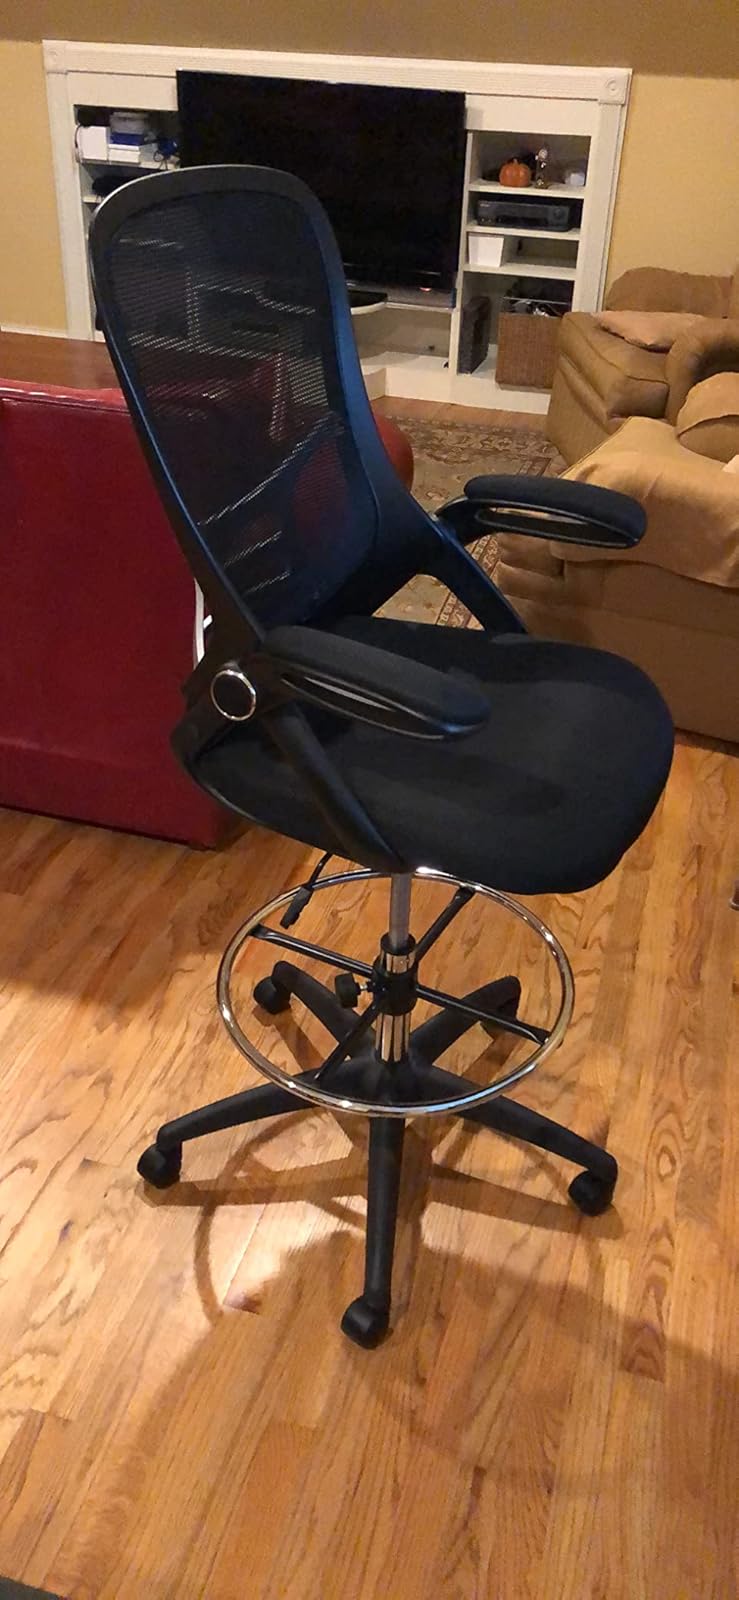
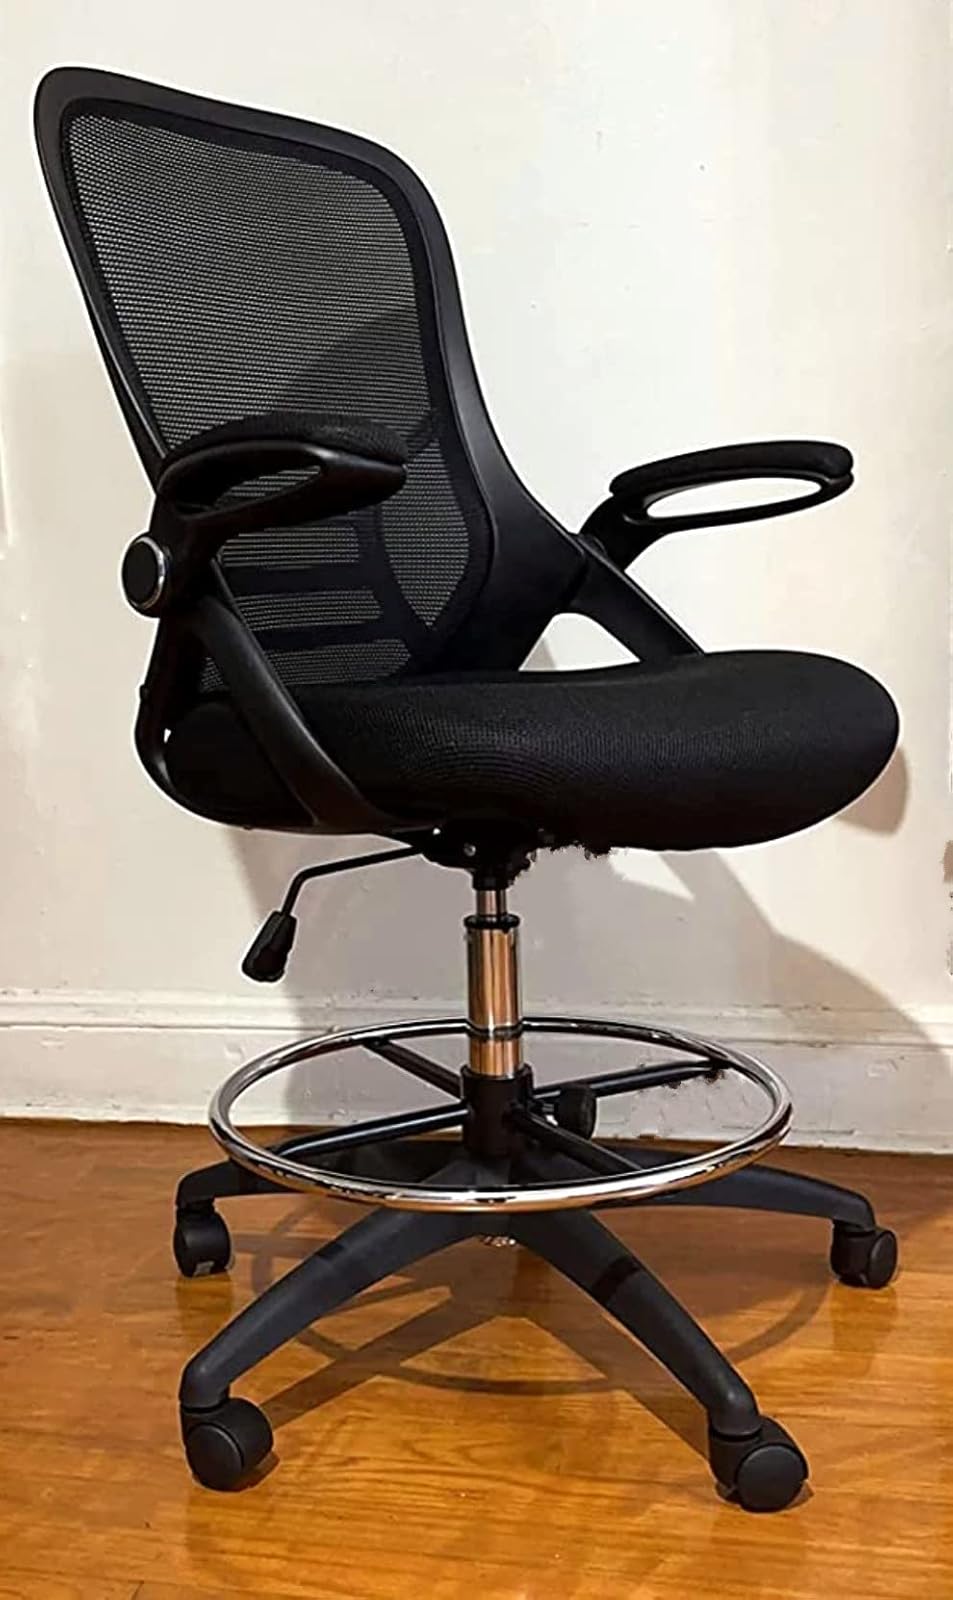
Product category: items_chair
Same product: yes